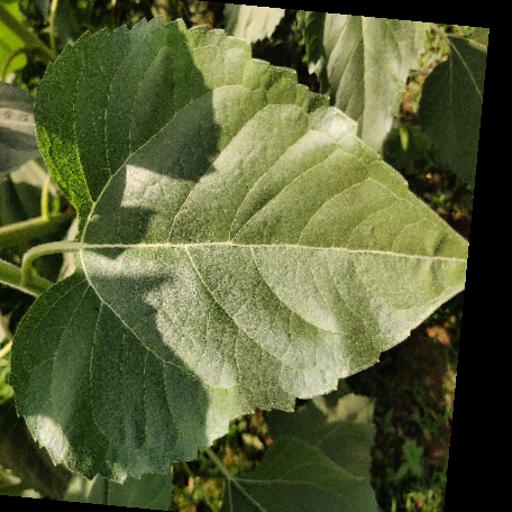
Label: Fresh_leaf